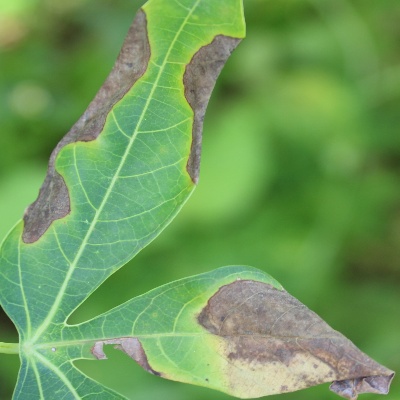
Crop: Cassava
Condition: bacterial blight